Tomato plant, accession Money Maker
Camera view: tilt-top (135 deg); turntable rotation: 270 degrees
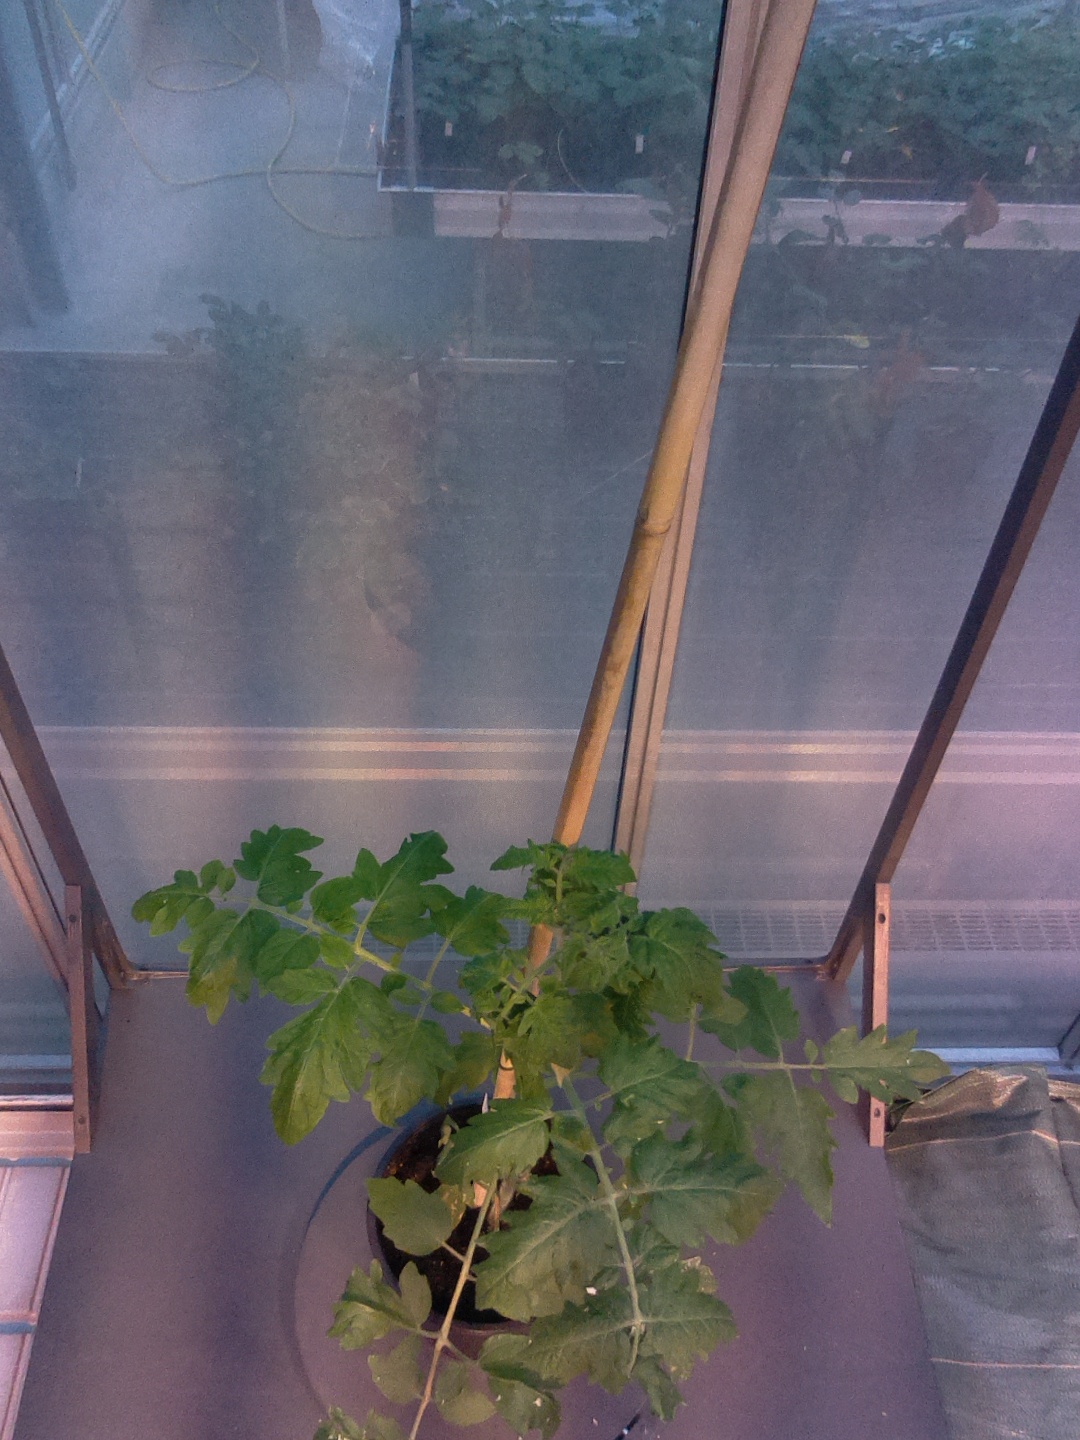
BBCH growth stage 51: First inflorence visible, visible closed flower bud